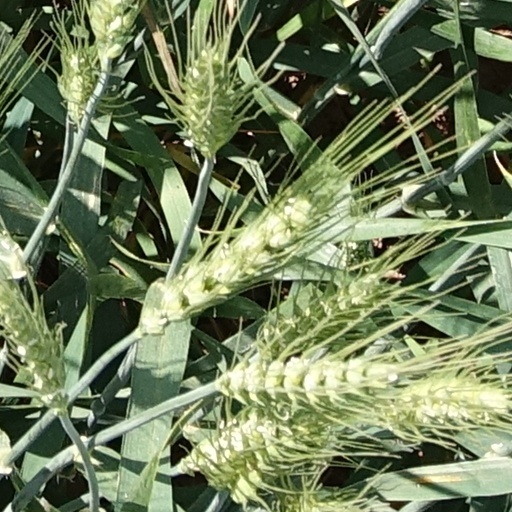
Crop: wheat